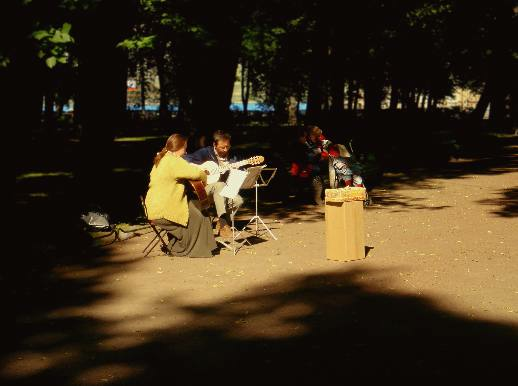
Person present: Yes